Zeder

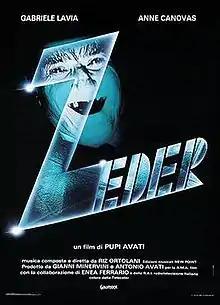
Italian theatrical release poster

Zeder is a 1983 Italian horror film directed by Pupi Avati, starring Gabriele Lavia. The story is about a young novelist's discovery of the writings of a late scientist who had found a means of reviving the dead.